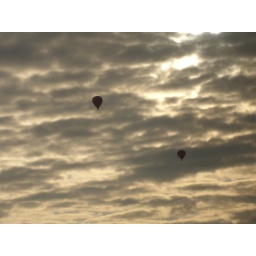
On the train back from Skegness, I spotted these hot air balloons in the sky!